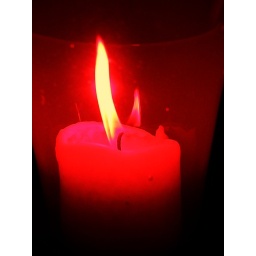
A lit candle in a red Glass..., the flame is mirrowing at the backside of the glass...